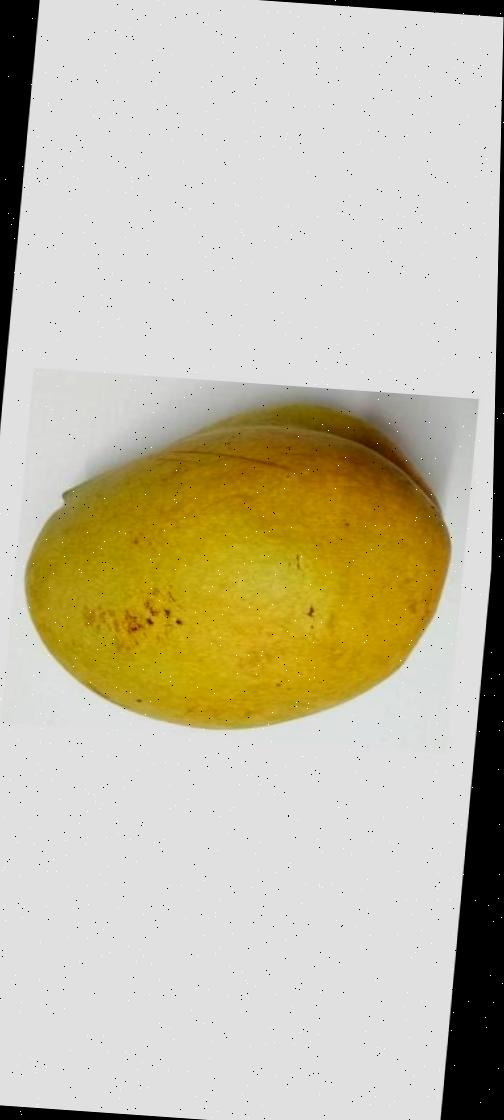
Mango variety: Bari-11